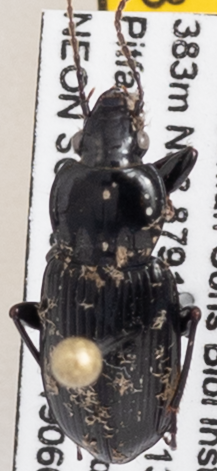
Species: Pterostichus mutus
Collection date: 2019-06-06
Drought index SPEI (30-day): -0.048
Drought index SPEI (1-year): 2.09
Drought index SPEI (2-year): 2.09